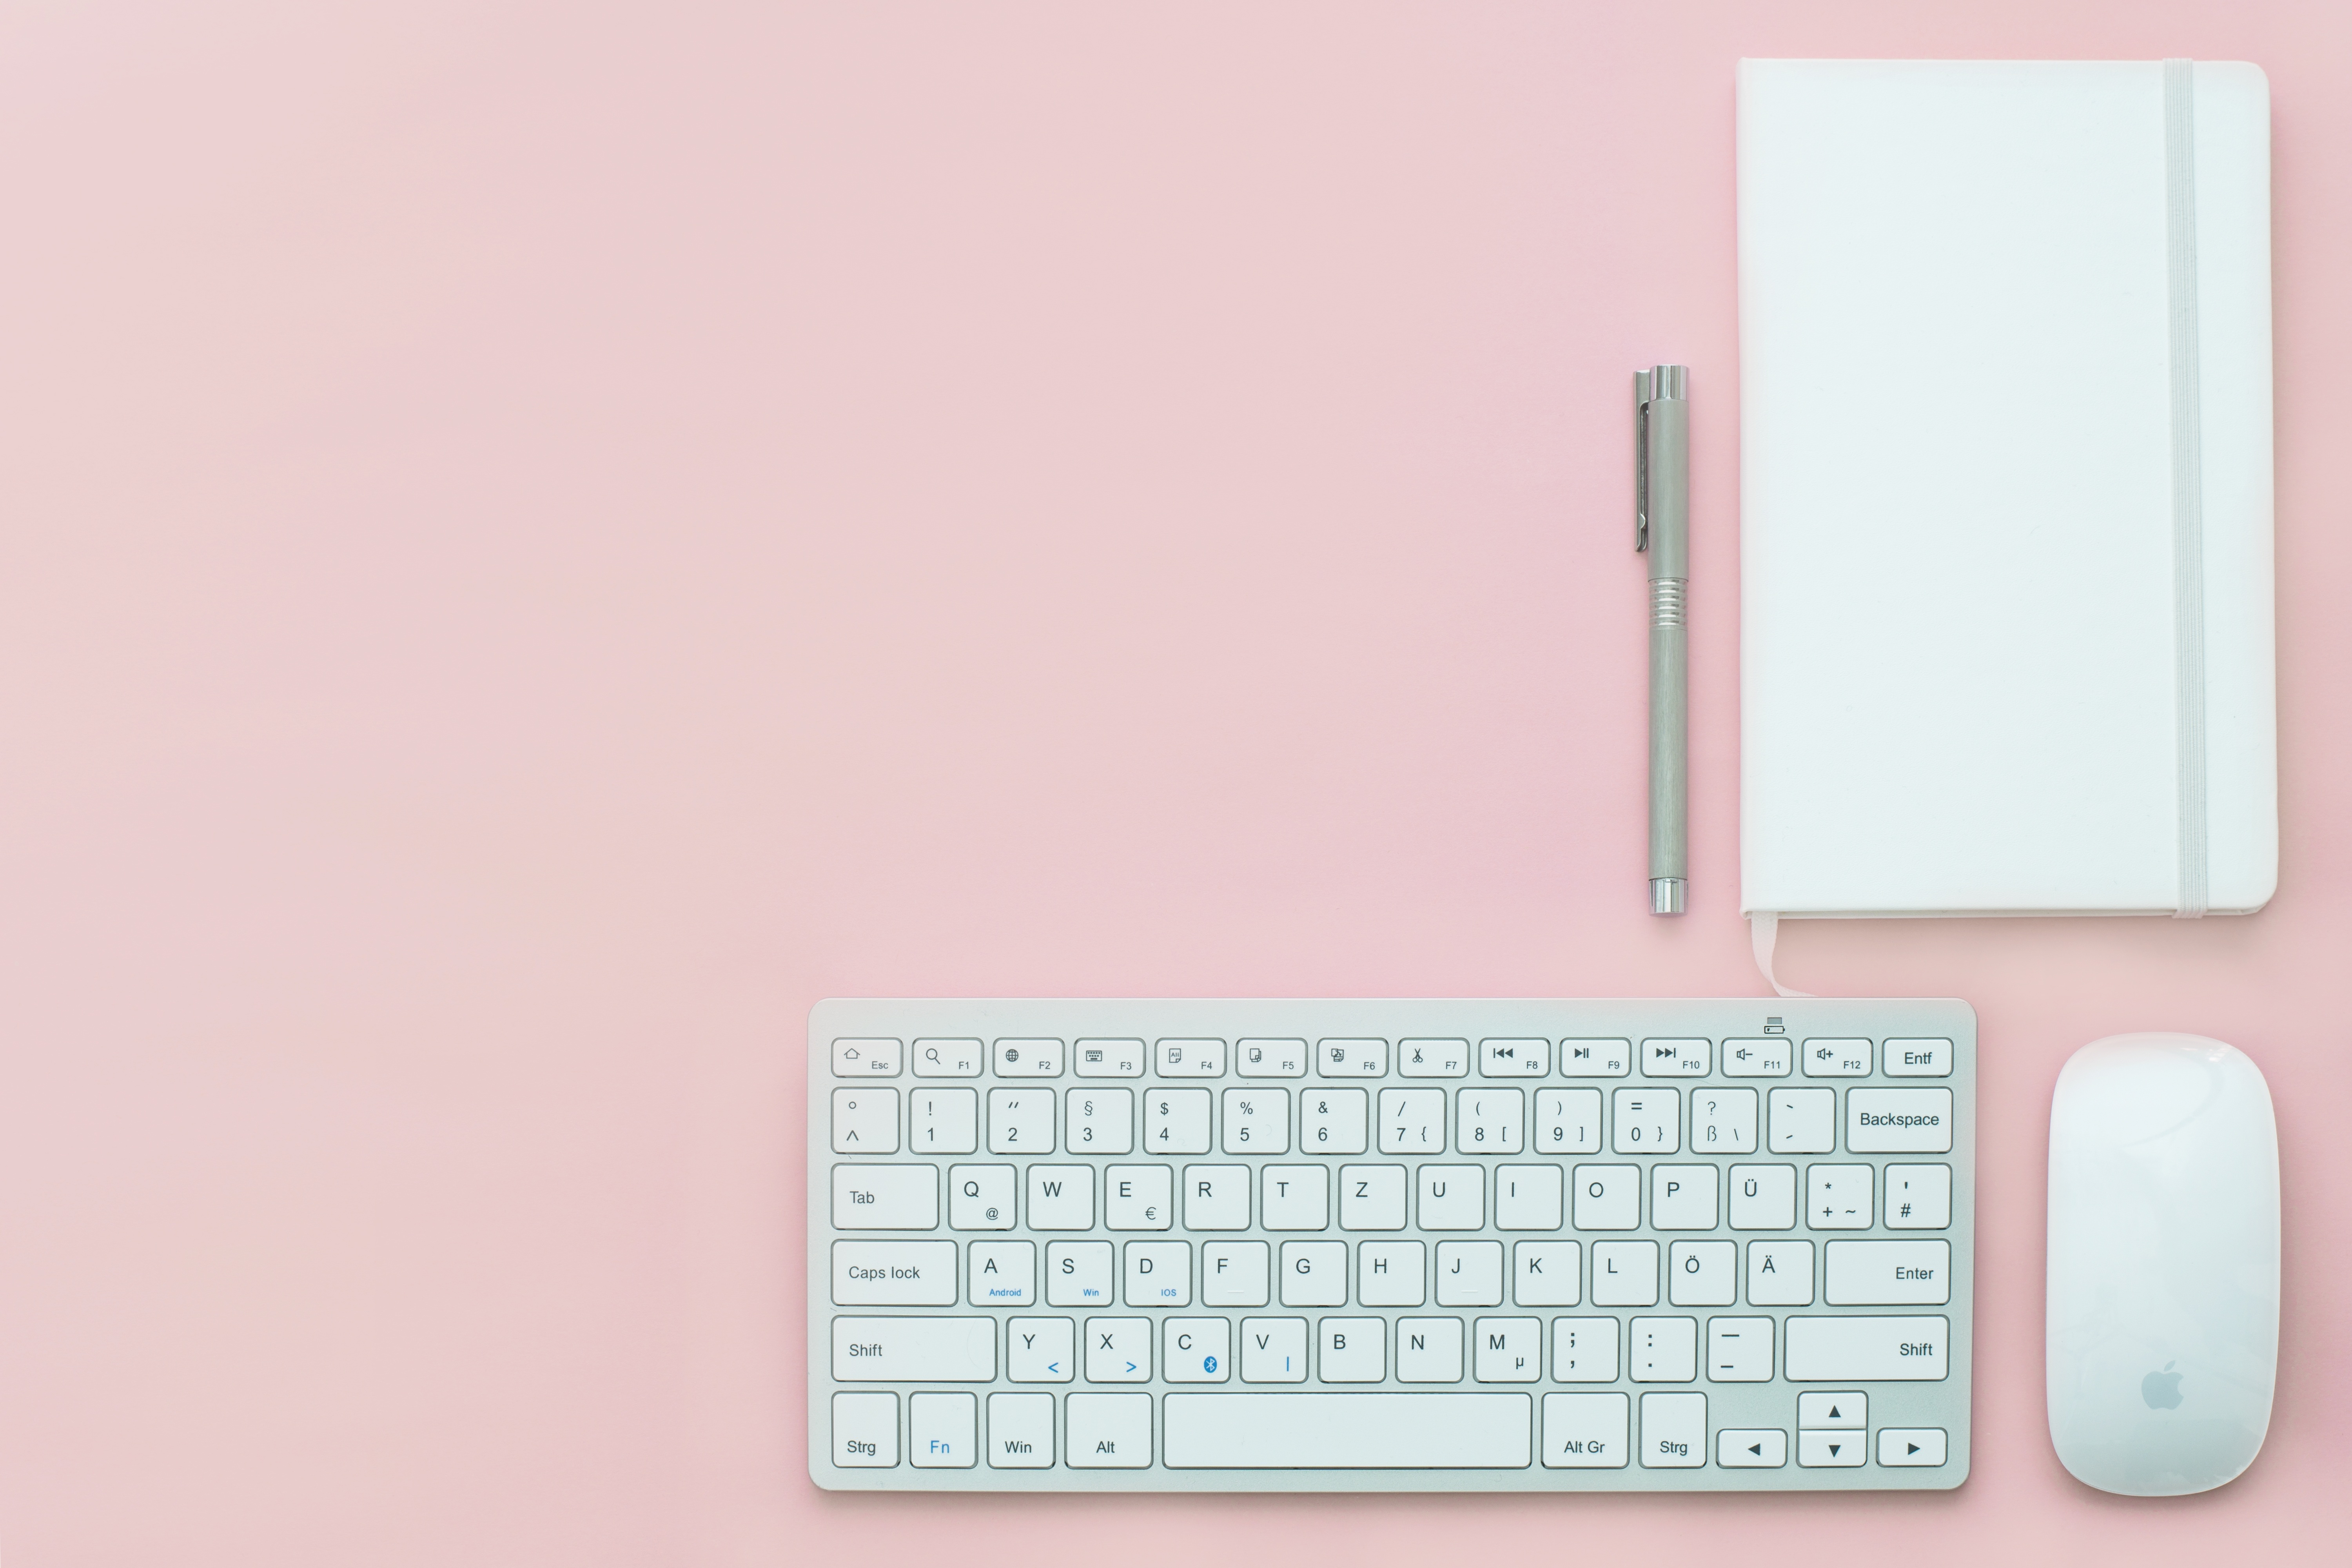
desk, notebook, computer, work, apple, creative, keyboard, technology, mouse, desktop, office, empty, business, pink, blogging, home office, device, from above, designer, background, pastel, digitization, notes, workplace, mockup, computer keyboard, electronic device, office table